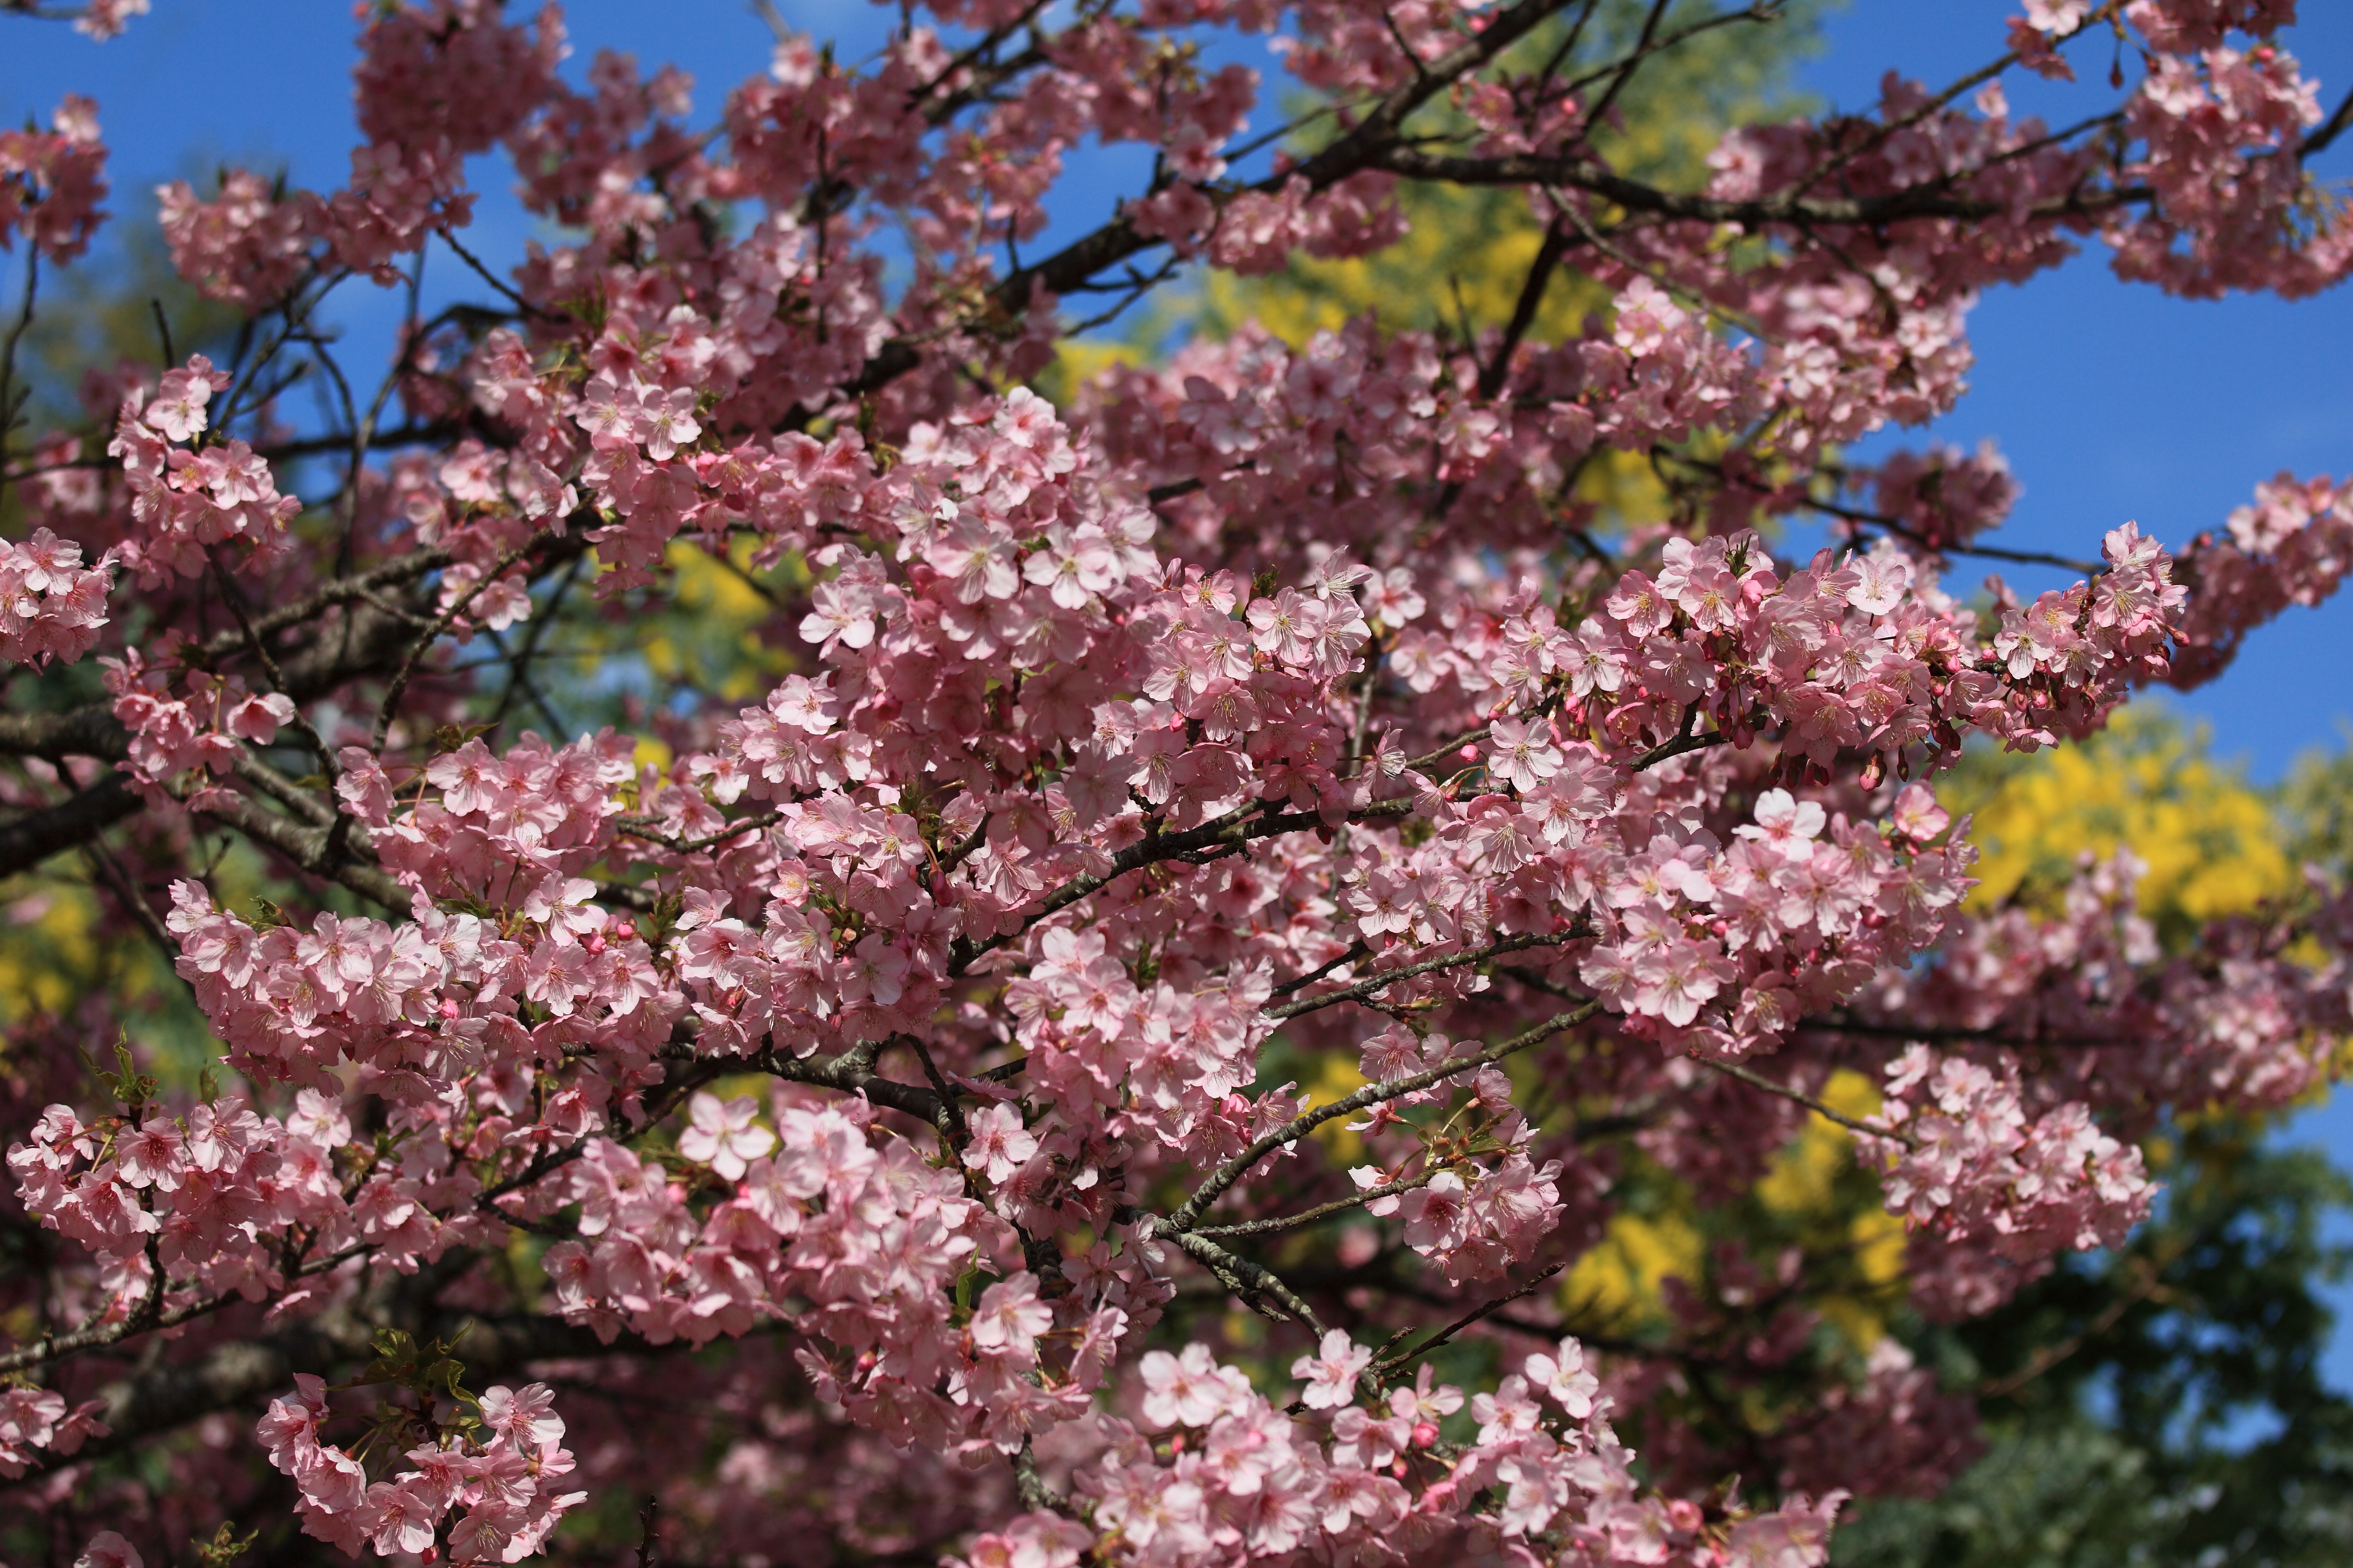
tree, branch, blossom, plant, flower, food, spring, high, produce, cherry blossom, shrub, 5d, lilac, sakura, hires, markii, cherry, hi, res, resolution, flowering plant, rose family, land plant